Joseph A. Shannon

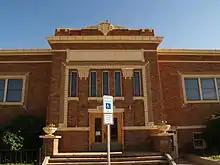
Alfred E. Dickey Free Library, Jamestown, North Dakota

Joseph A. Shannon (1859-1934), known in at least one source as John A. Shannon, was an architect in Devils Lake, North Dakota.